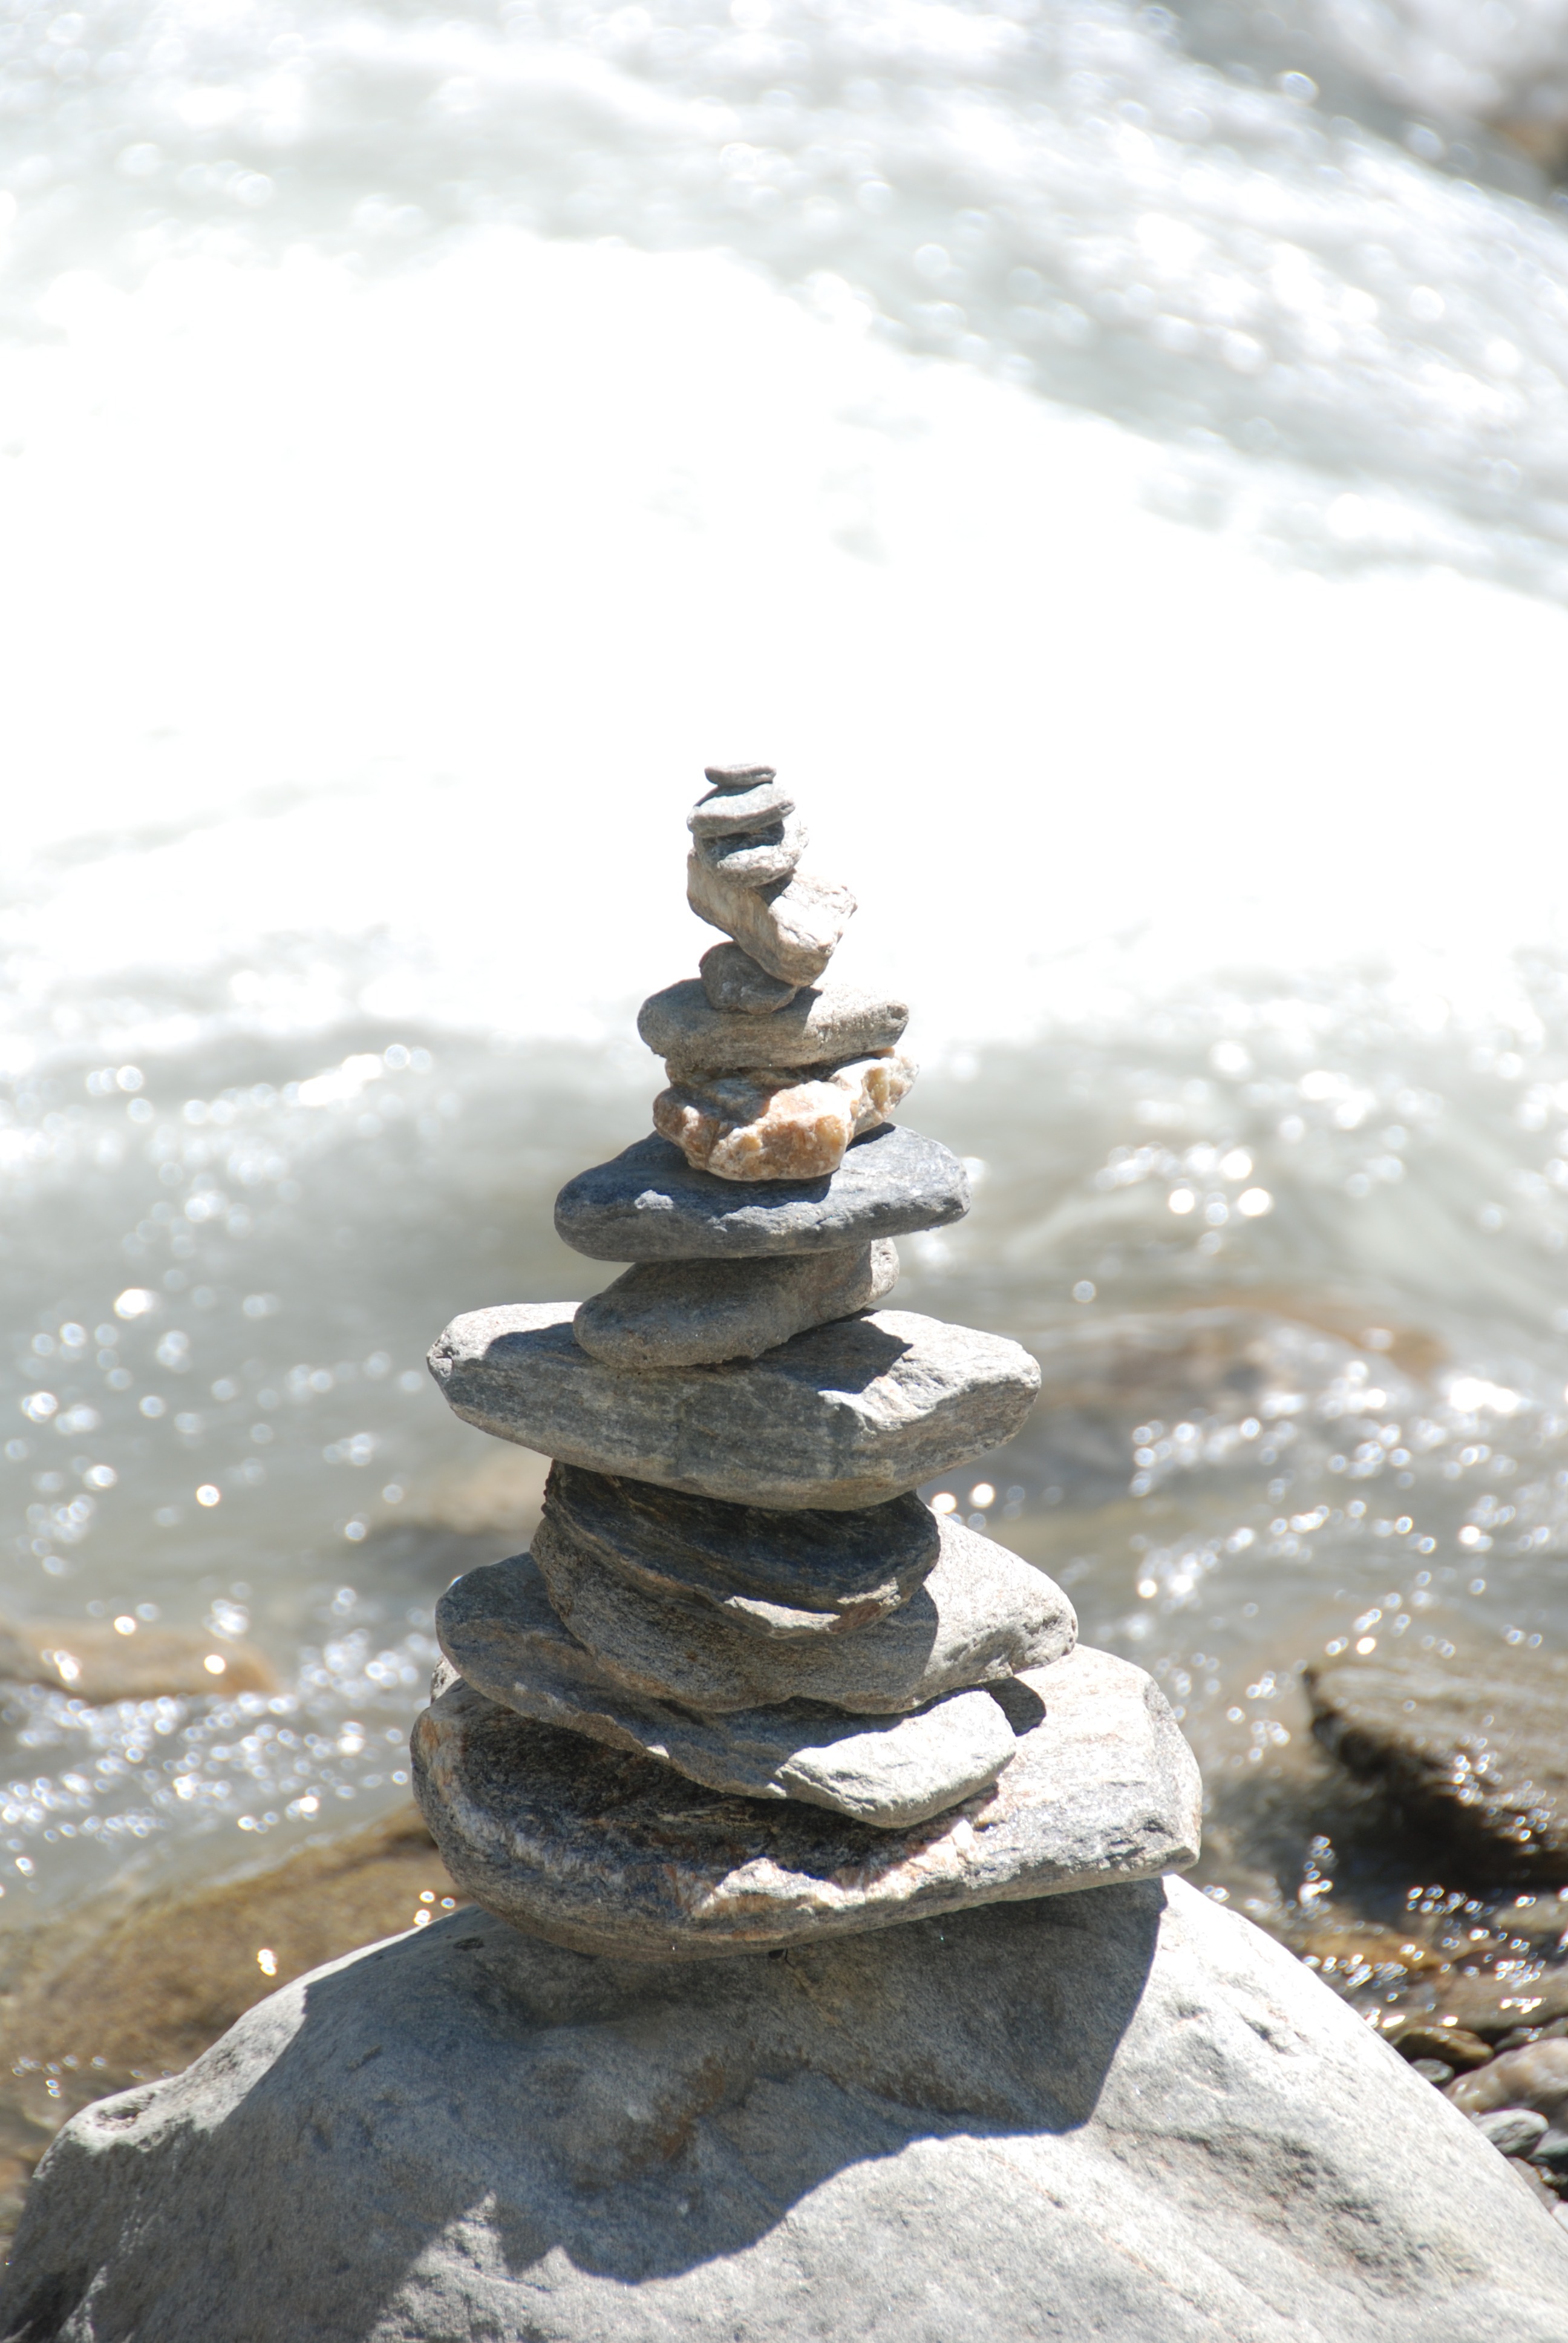
sea, water, sand, rock, snow, winter, statue, tower, pyramid, balance, material, stones, temple, cairn, mark, water feature, milestone, steinmann